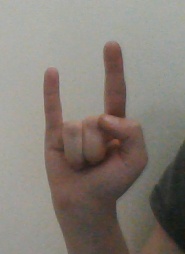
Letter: la